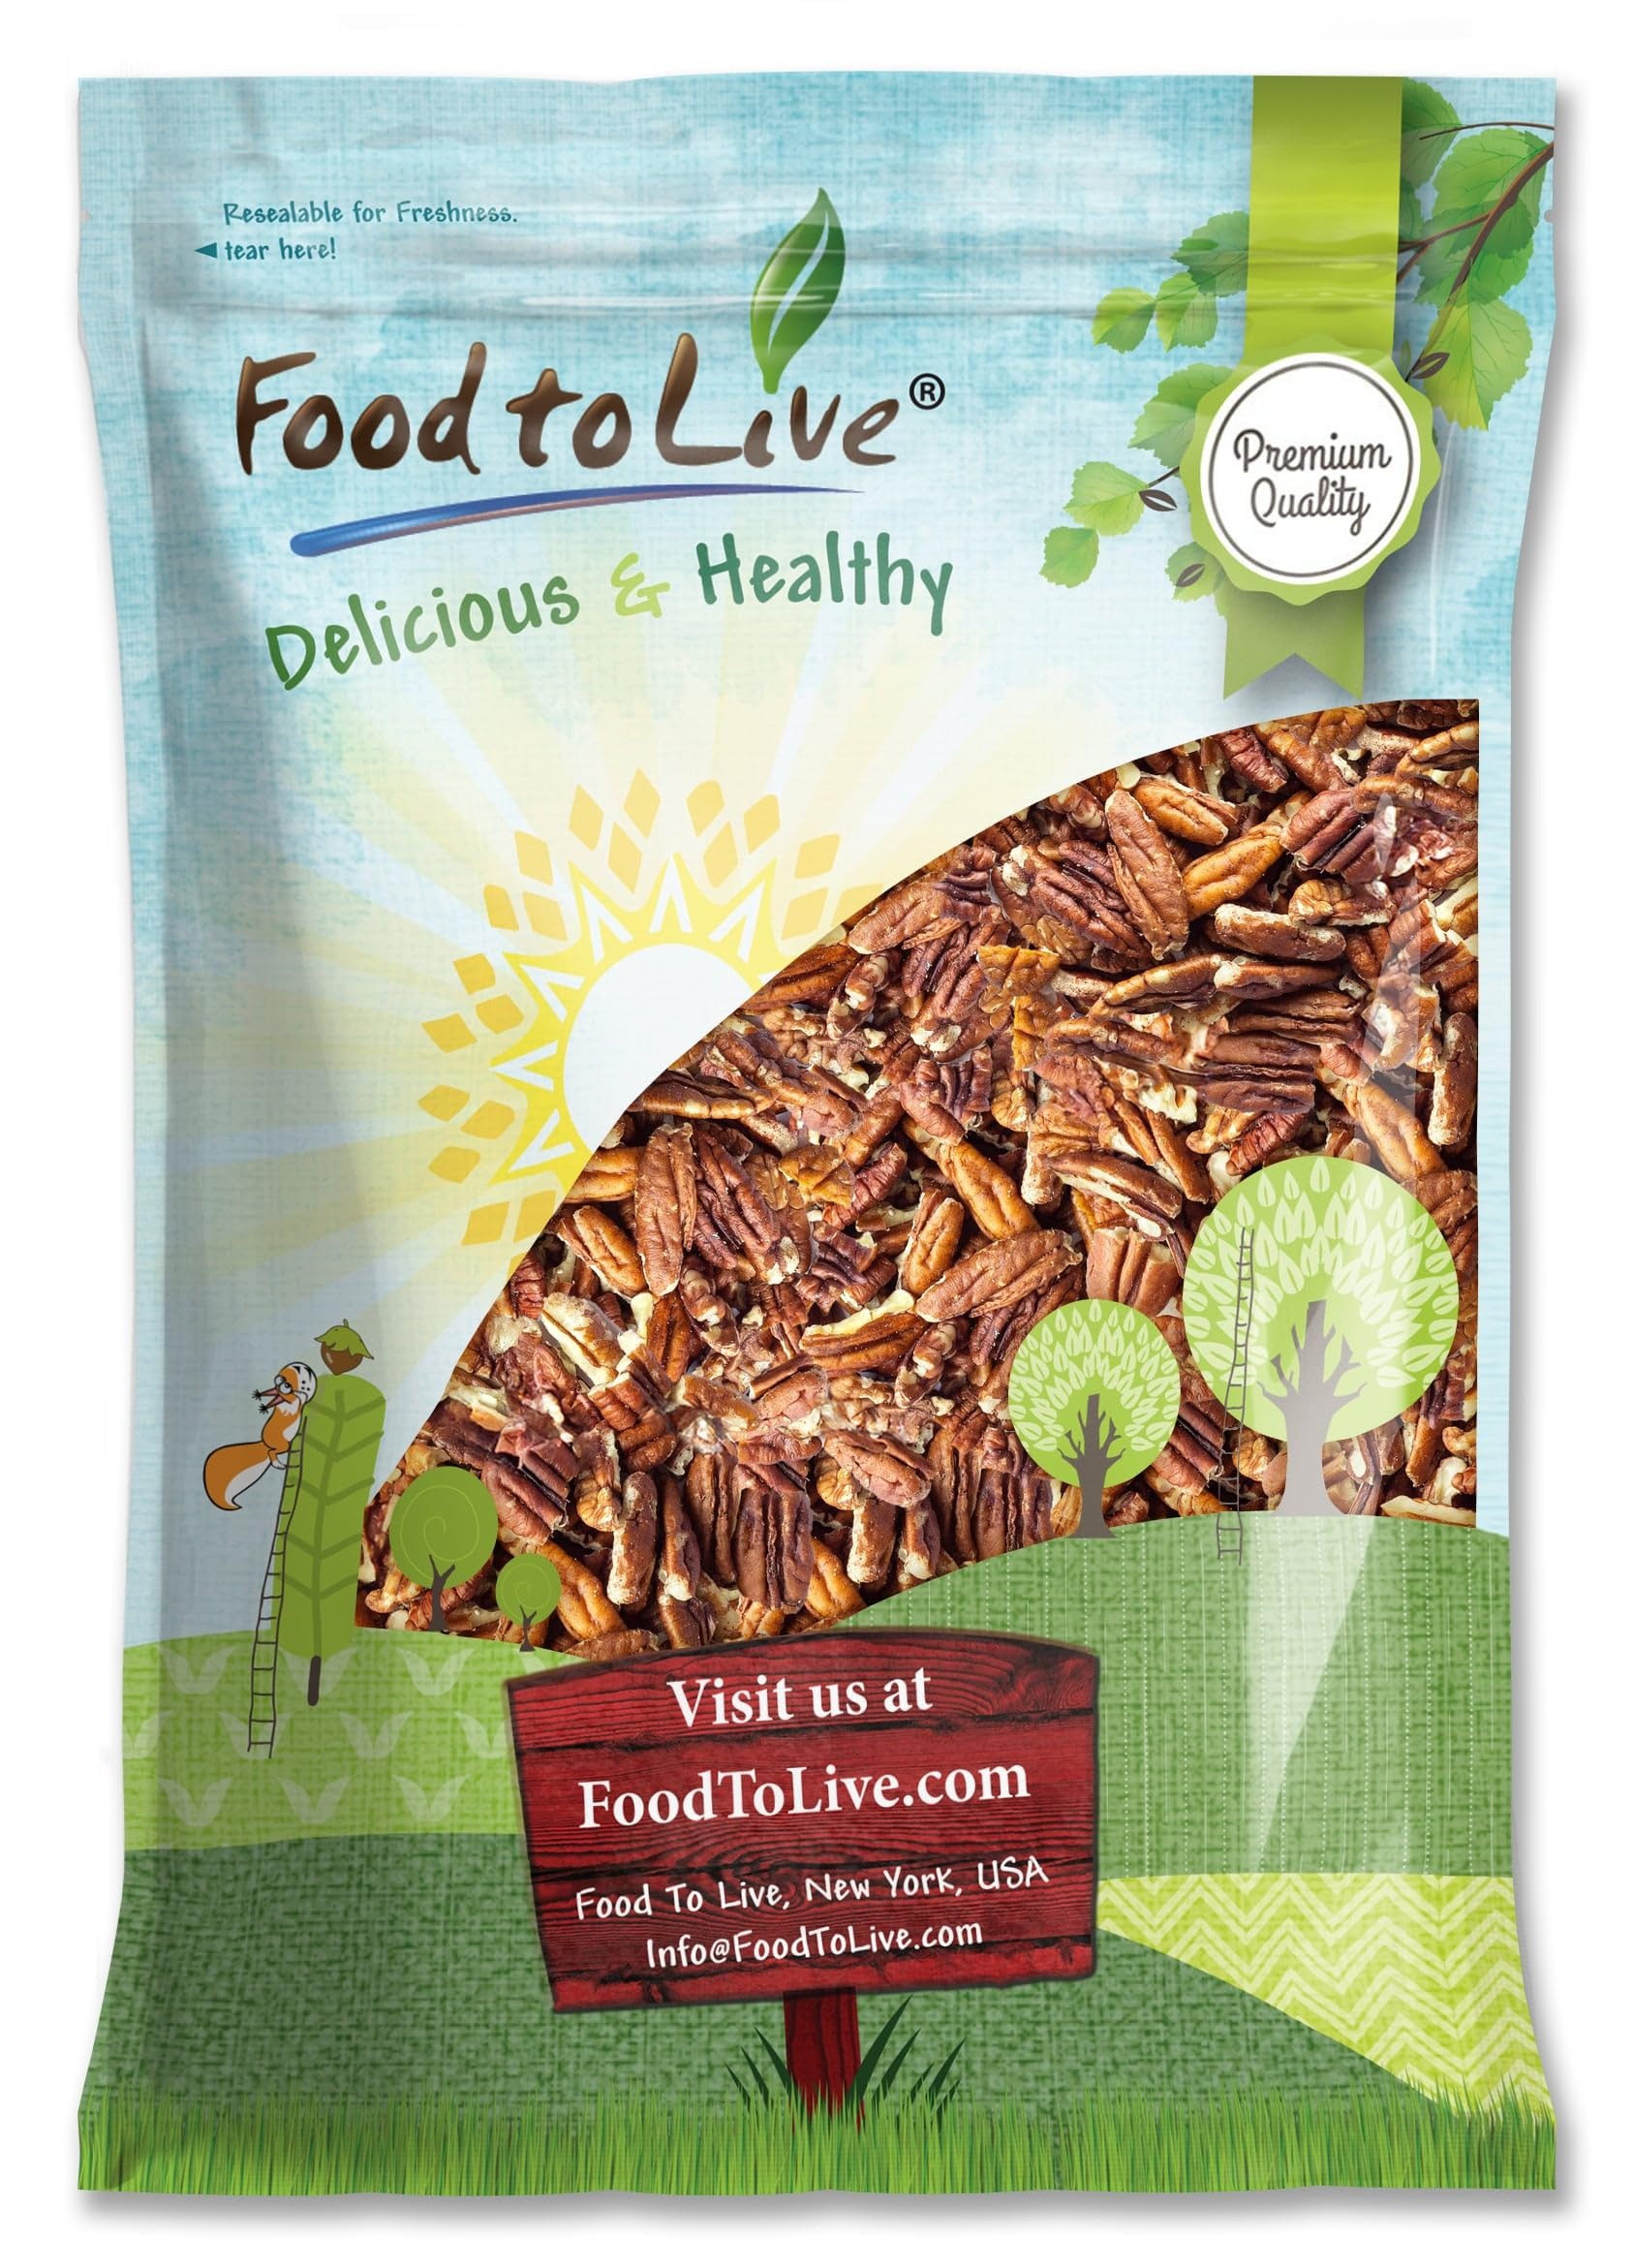
Item Name: Food to Live Pecan Pieces, 15 Pounds – Chopped Raw Pecan Nuts, Unsalted, Unroasted, Shelled, Kosher, Vegan, Sirtfood, Bulk. Good Source of Iron, and Calcium. for Baking, Homemade Desserts, & Salads.
Bullet Point 1: ✔️HEALTHY AND NUTRITIOUS: Pecan Pieces from Food To Live are rich in dietary fiber and protein.
Bullet Point 2: ✔️VEGAN OMEGA 3 SOURCE: Pieces of pecan nuts contain large amounts of essential omega 3, 6, and 9 fatty acids.
Bullet Point 3: ✔️RICH IN MINERALS: Pecan pieces are a great source of iron, zinc, magnesium, manganese, and copper.
Bullet Point 4: ✔️GREAT FOR COOKING: Raw pecan pieces are great for making pecan milk, butter, cookies, muffins, and other treats.
Bullet Point 5: ✔️HANDY PACK: The packaging has a zip fastener that will allow the product to stay fresh and tasty for a long time.
Value: 240.0
Unit: Ounce

Price: 167.61